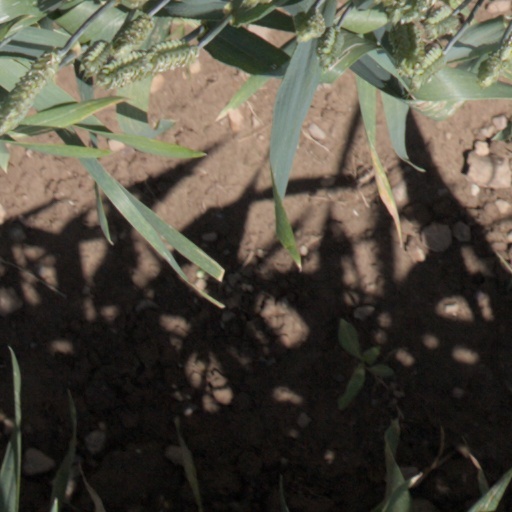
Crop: wheat